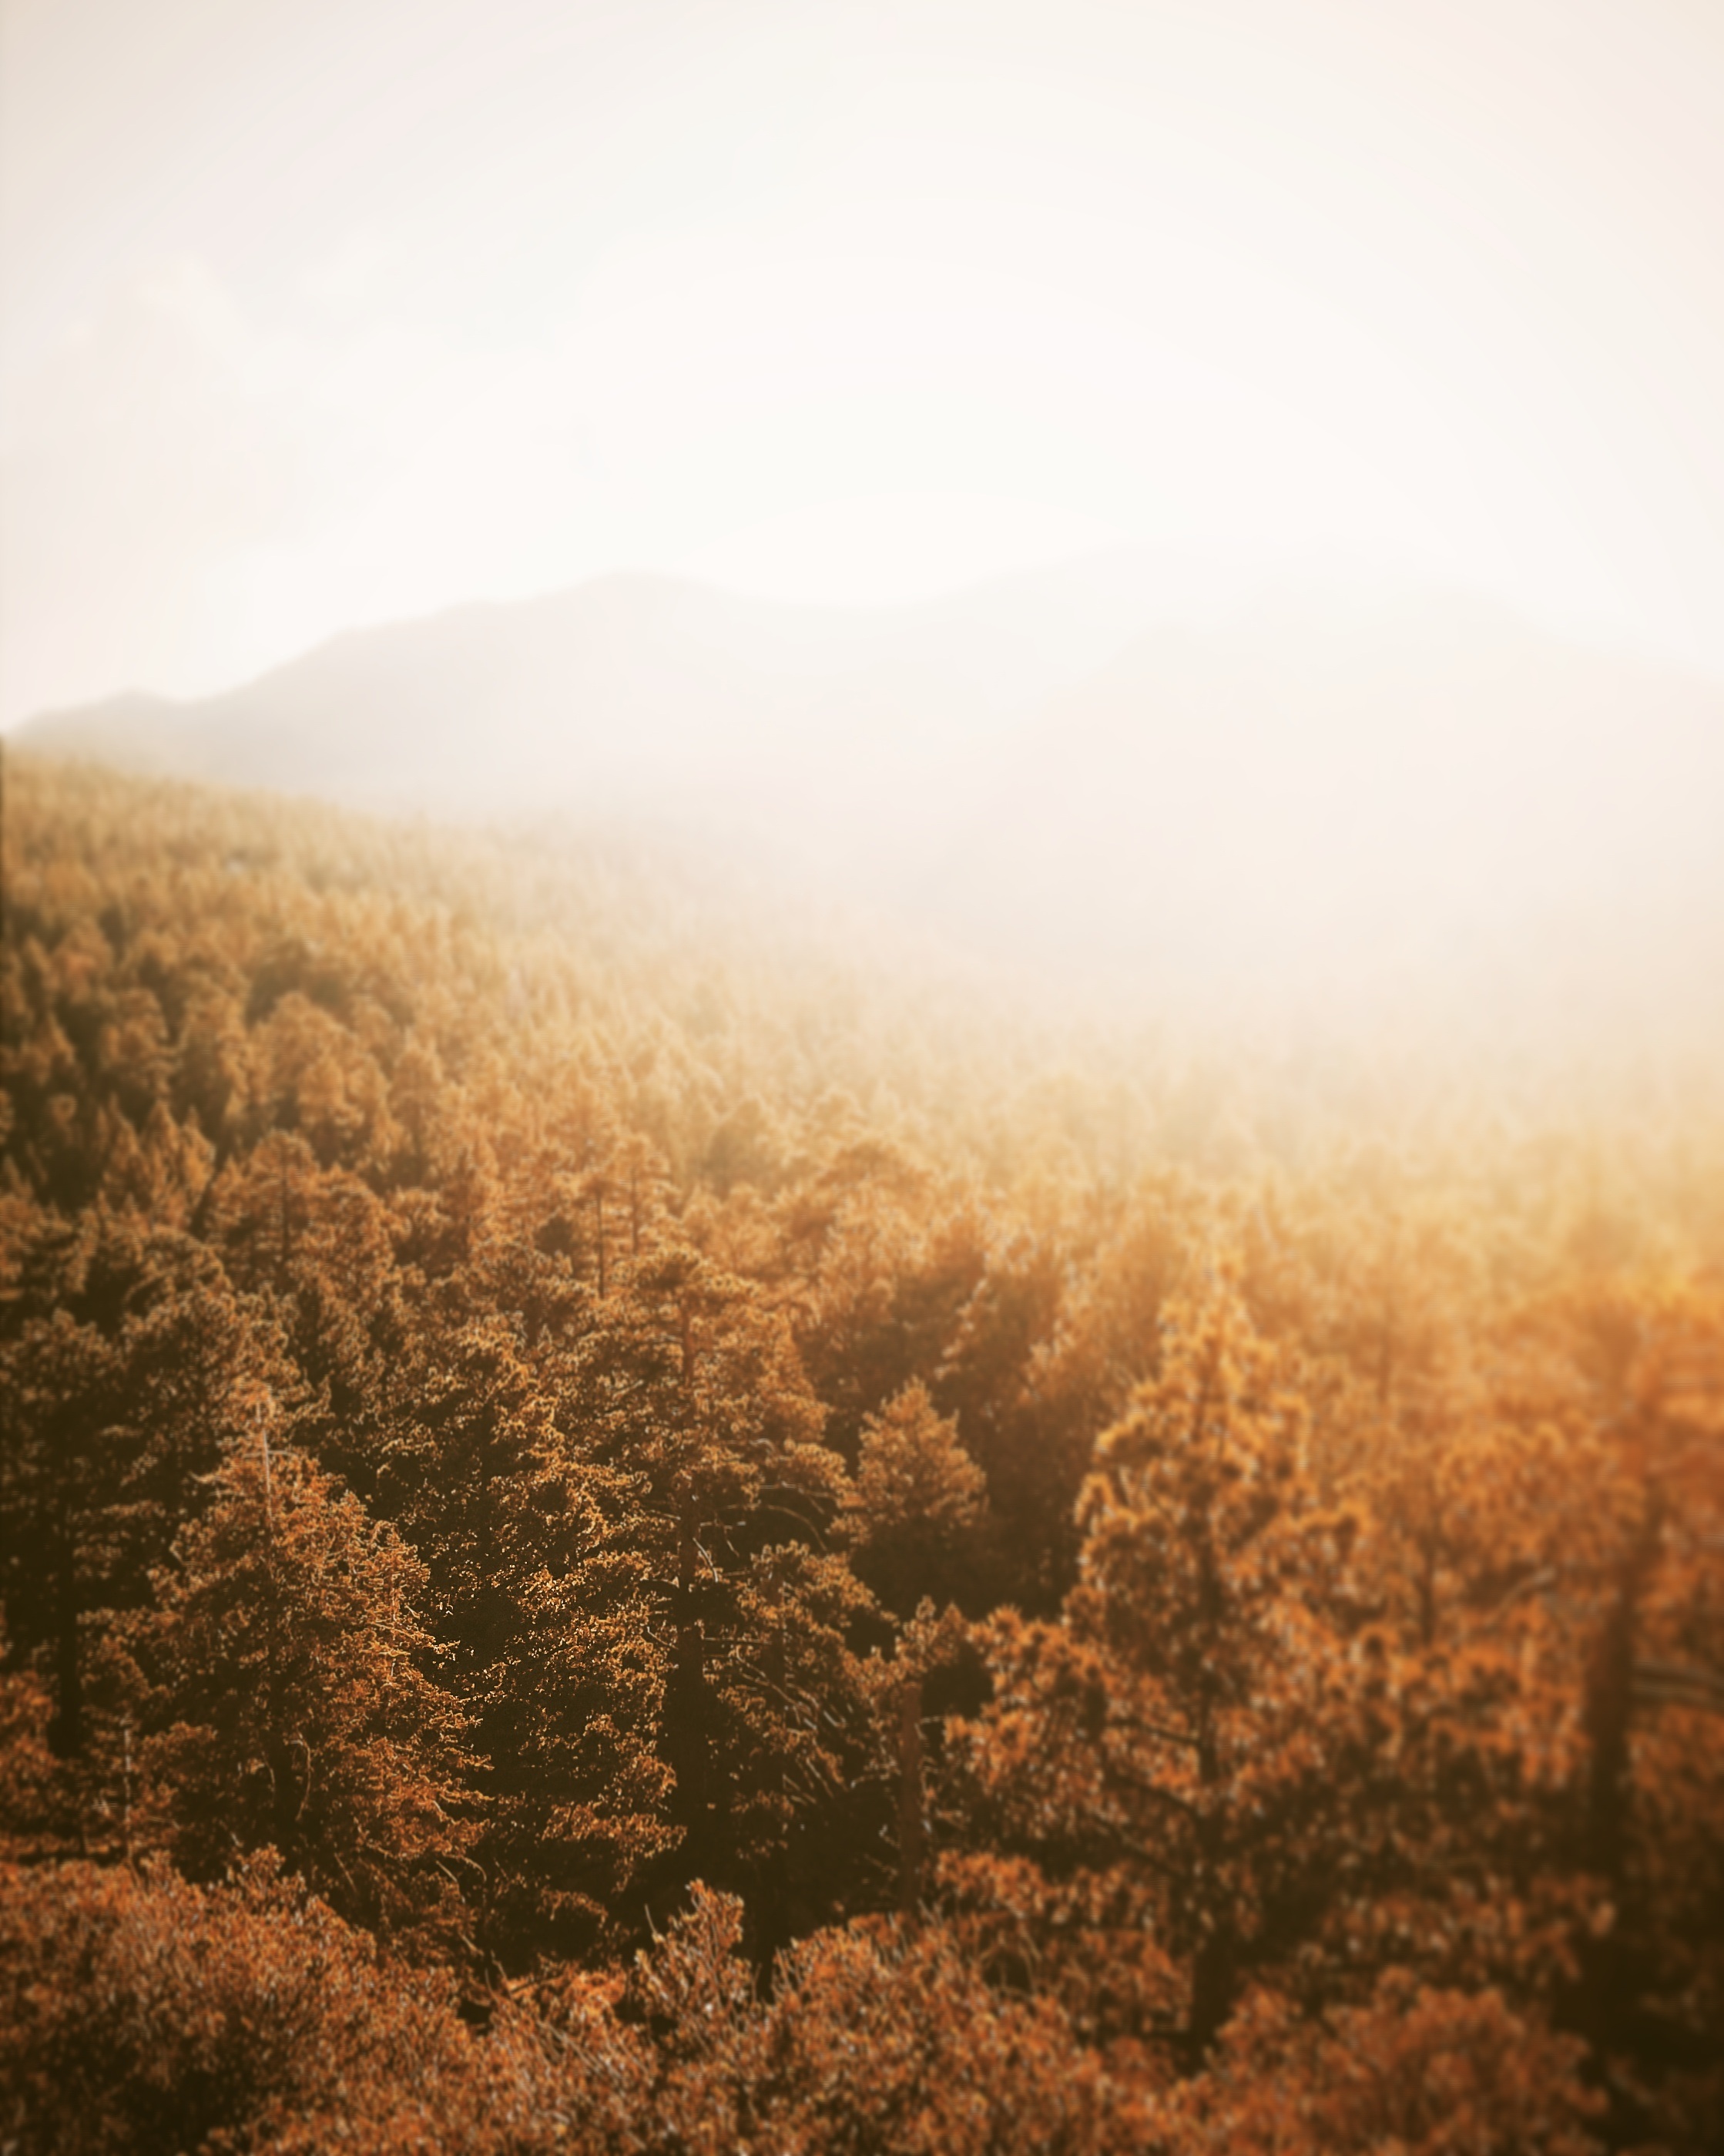
tree, nature, forest, horizon, mountain, cloud, sky, sun, fog, sunrise, mist, sunlight, morning, hill, dawn, atmosphere, dusk, evening, haze, trees, bright, sun glare, atmospheric phenomenon, mountainous landforms